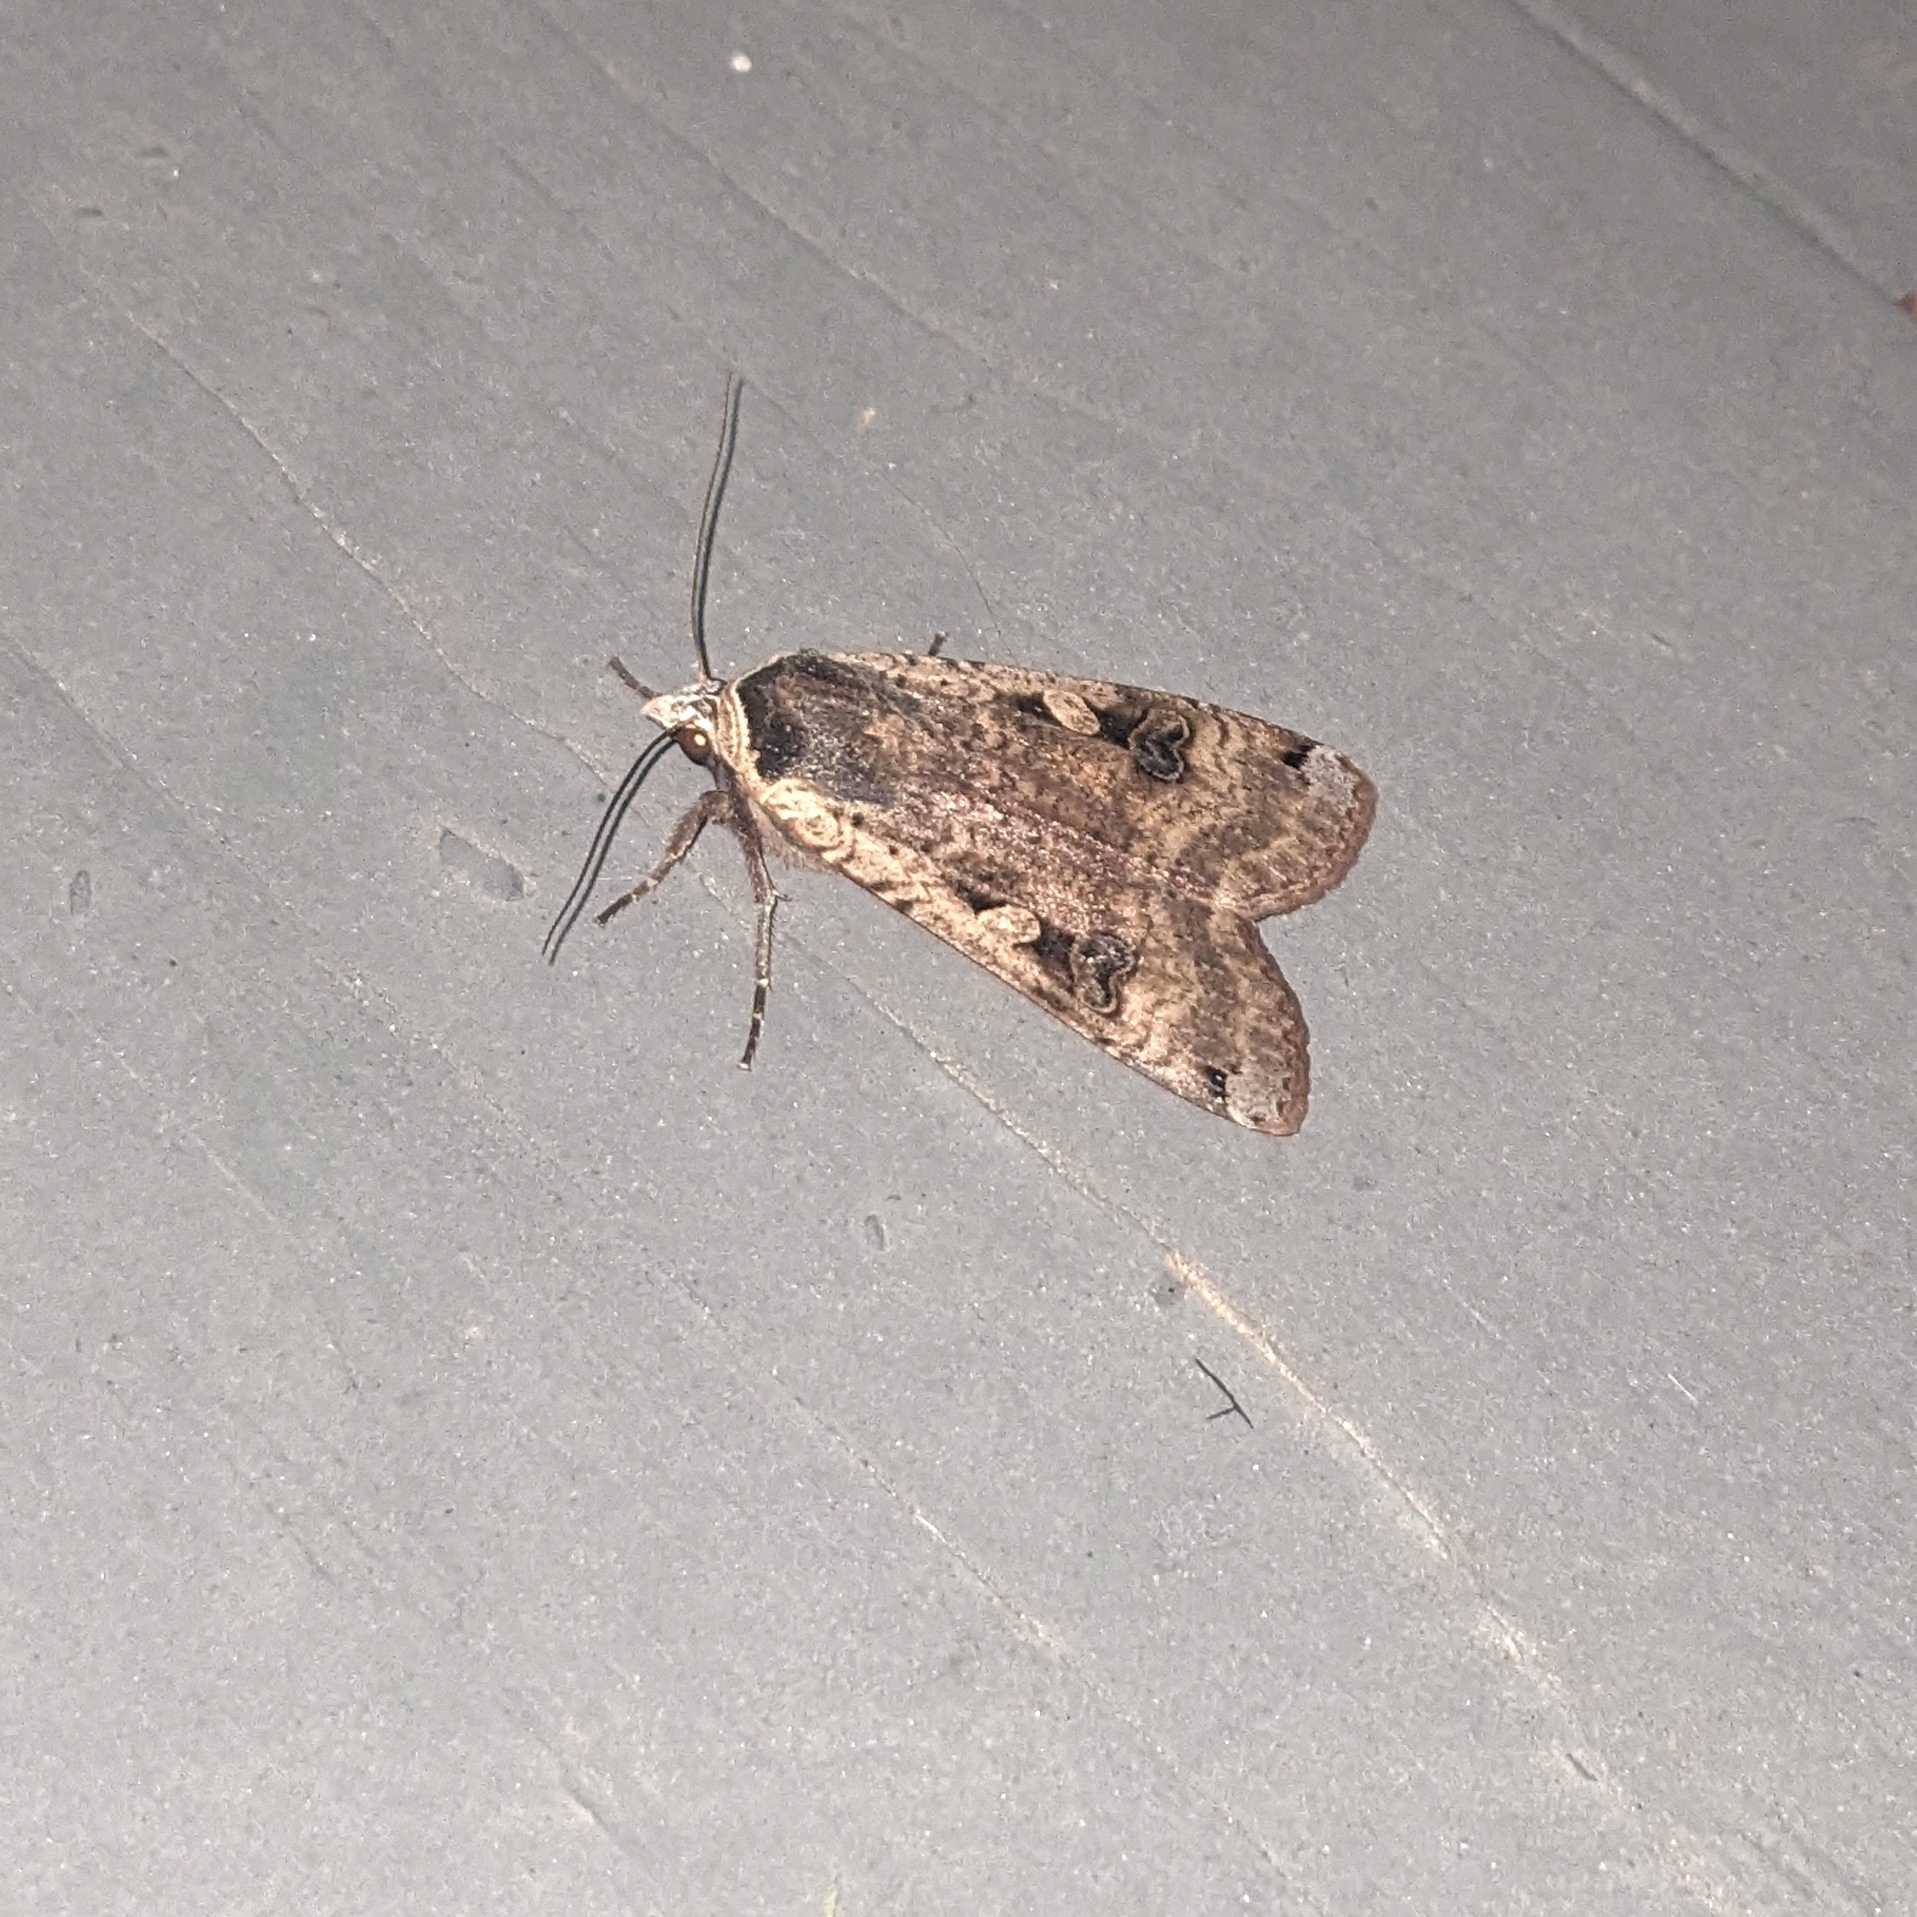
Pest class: cutworms